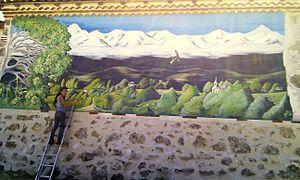
Castex, en occitan Castèths, est une commune française, située dans le département de l'Ariège en région Occitanie.